Diana de Vere Beauclerk

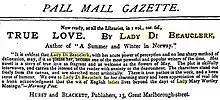
Advertisement in "The Pall Mall Gazette" for second book by Lady Di Beauclerk, 12 May 1869

Lady Diana de Vere Beauclerk was born on 10 December 1842 in London, the daughter of William Beauclerk, 9th Duke of St Albans and Elizabeth Catherine Gubbins. In 1863, Diana Beauclerk was one of Queen Alexandra's eight bridesmaids.